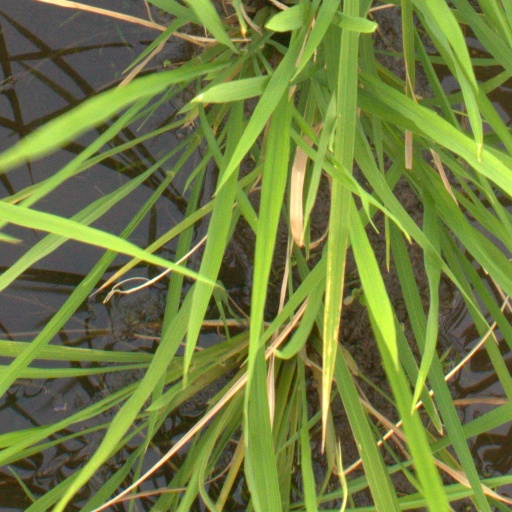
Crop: rice